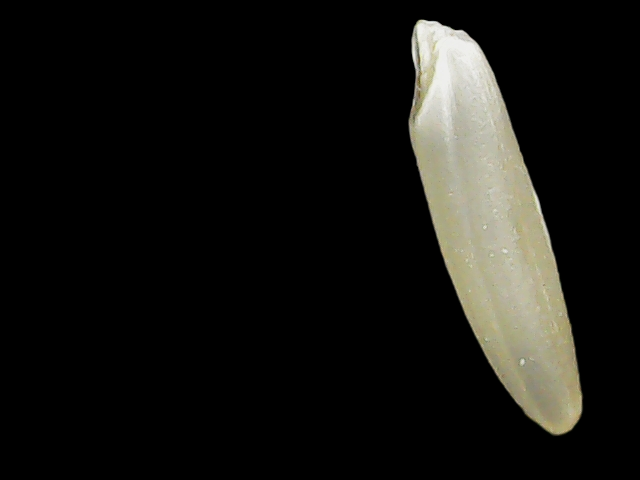
Rice variety: Binadhan25